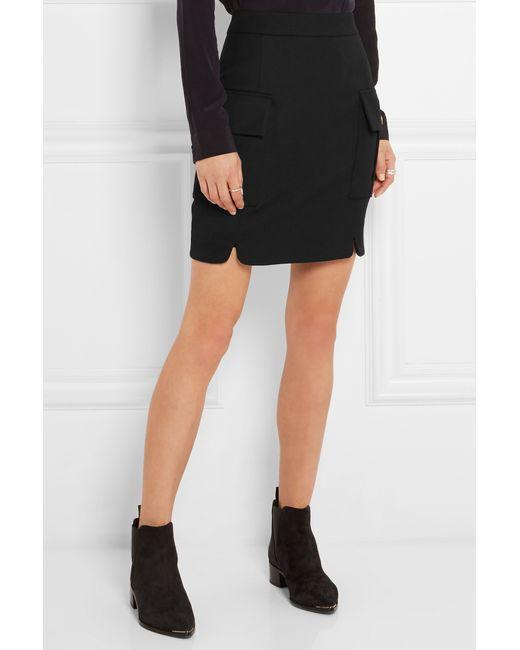
schwarzer Minirock, Bleistiftrock, Minischlitze